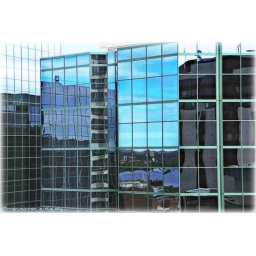
Mirror , mirror in the sky ....